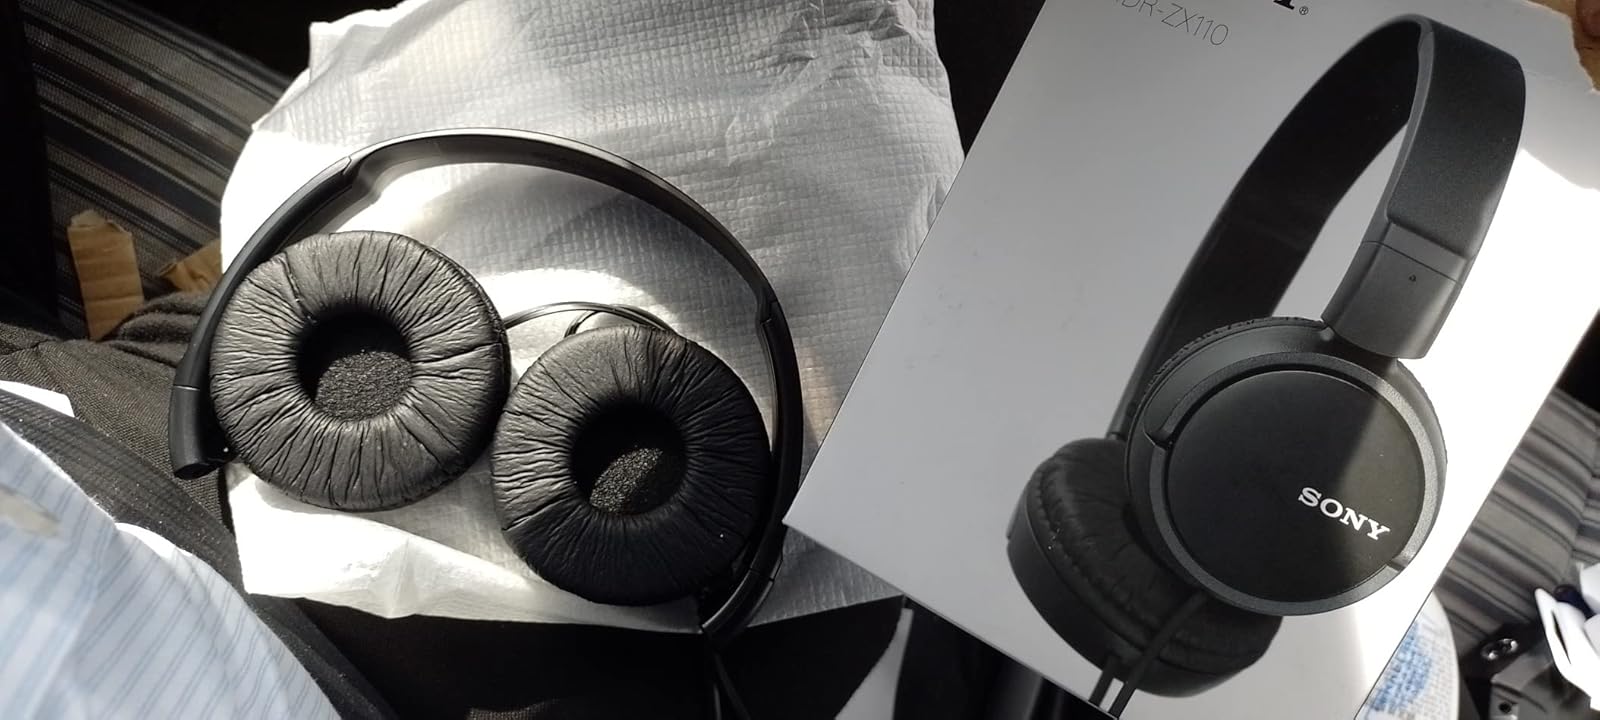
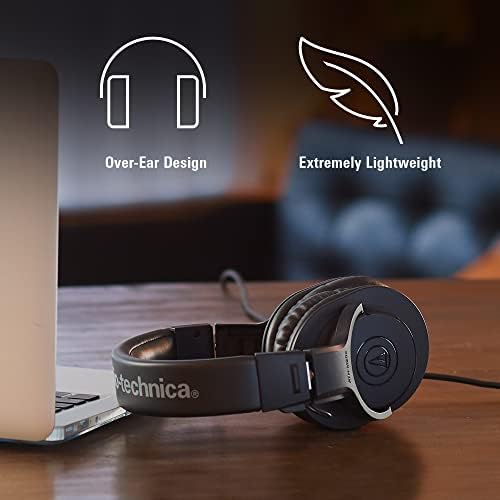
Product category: headphones
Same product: no